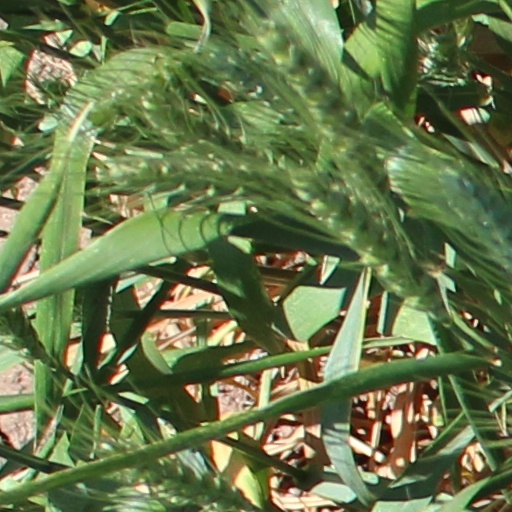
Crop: wheat